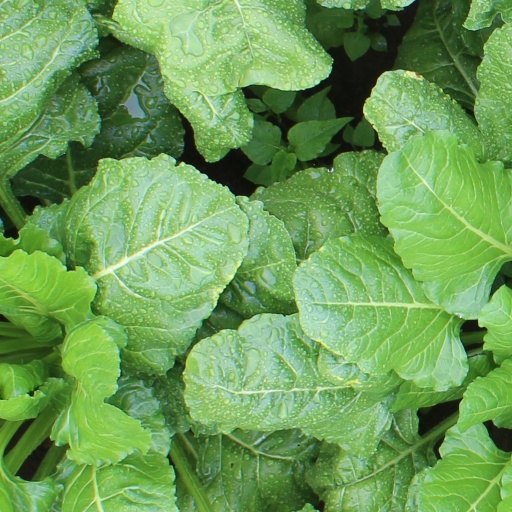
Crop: sugar beet